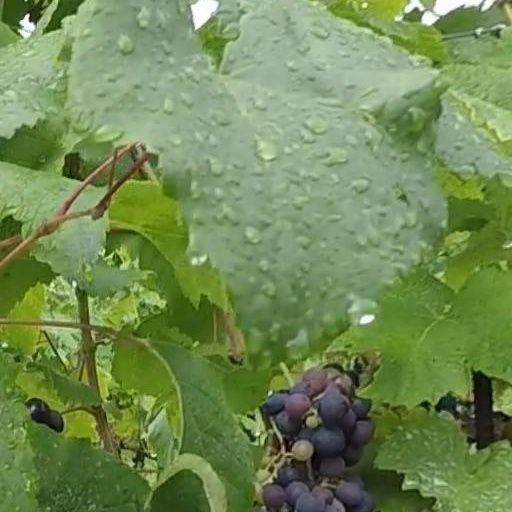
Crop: grape